Bohdan Arct

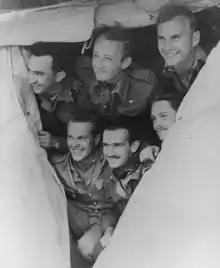
Arct (top row, middle) with fellow pilots of the Polish Fighting Team in Tunisia (1943)

Bohdan Arct (born 27 May 1914 in Warsaw – 14 May 1973 in Siedlce, Poland) was a Polish fighter pilot of the Polish Air Forces in France and Great Britain in World War II, and writer.